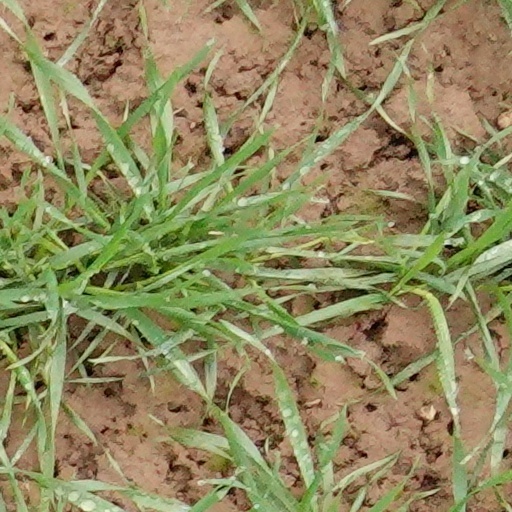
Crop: wheat